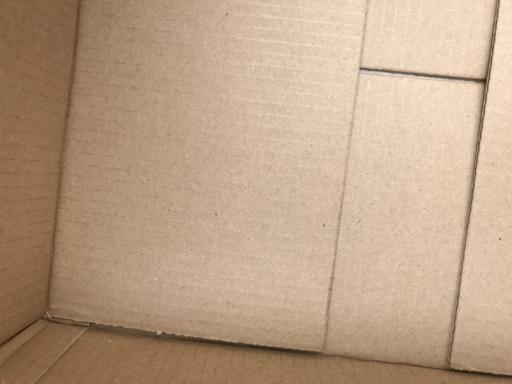
Waste category: cardboard